Polk Street

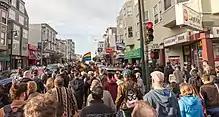
A crowd walks up Polk Street during the March to Remember and Reclaim Queer Space, March 2018.

Polk Gulch is the neighborhood around a section of Polk Street and its immediate vicinity, which runs through the Nob Hill and Russian Hill neighborhoods from approximately Geary Street to Union Street. The name, somewhat humorous, arises because the street runs over an old stream at the bottom of a gently sloped valley.